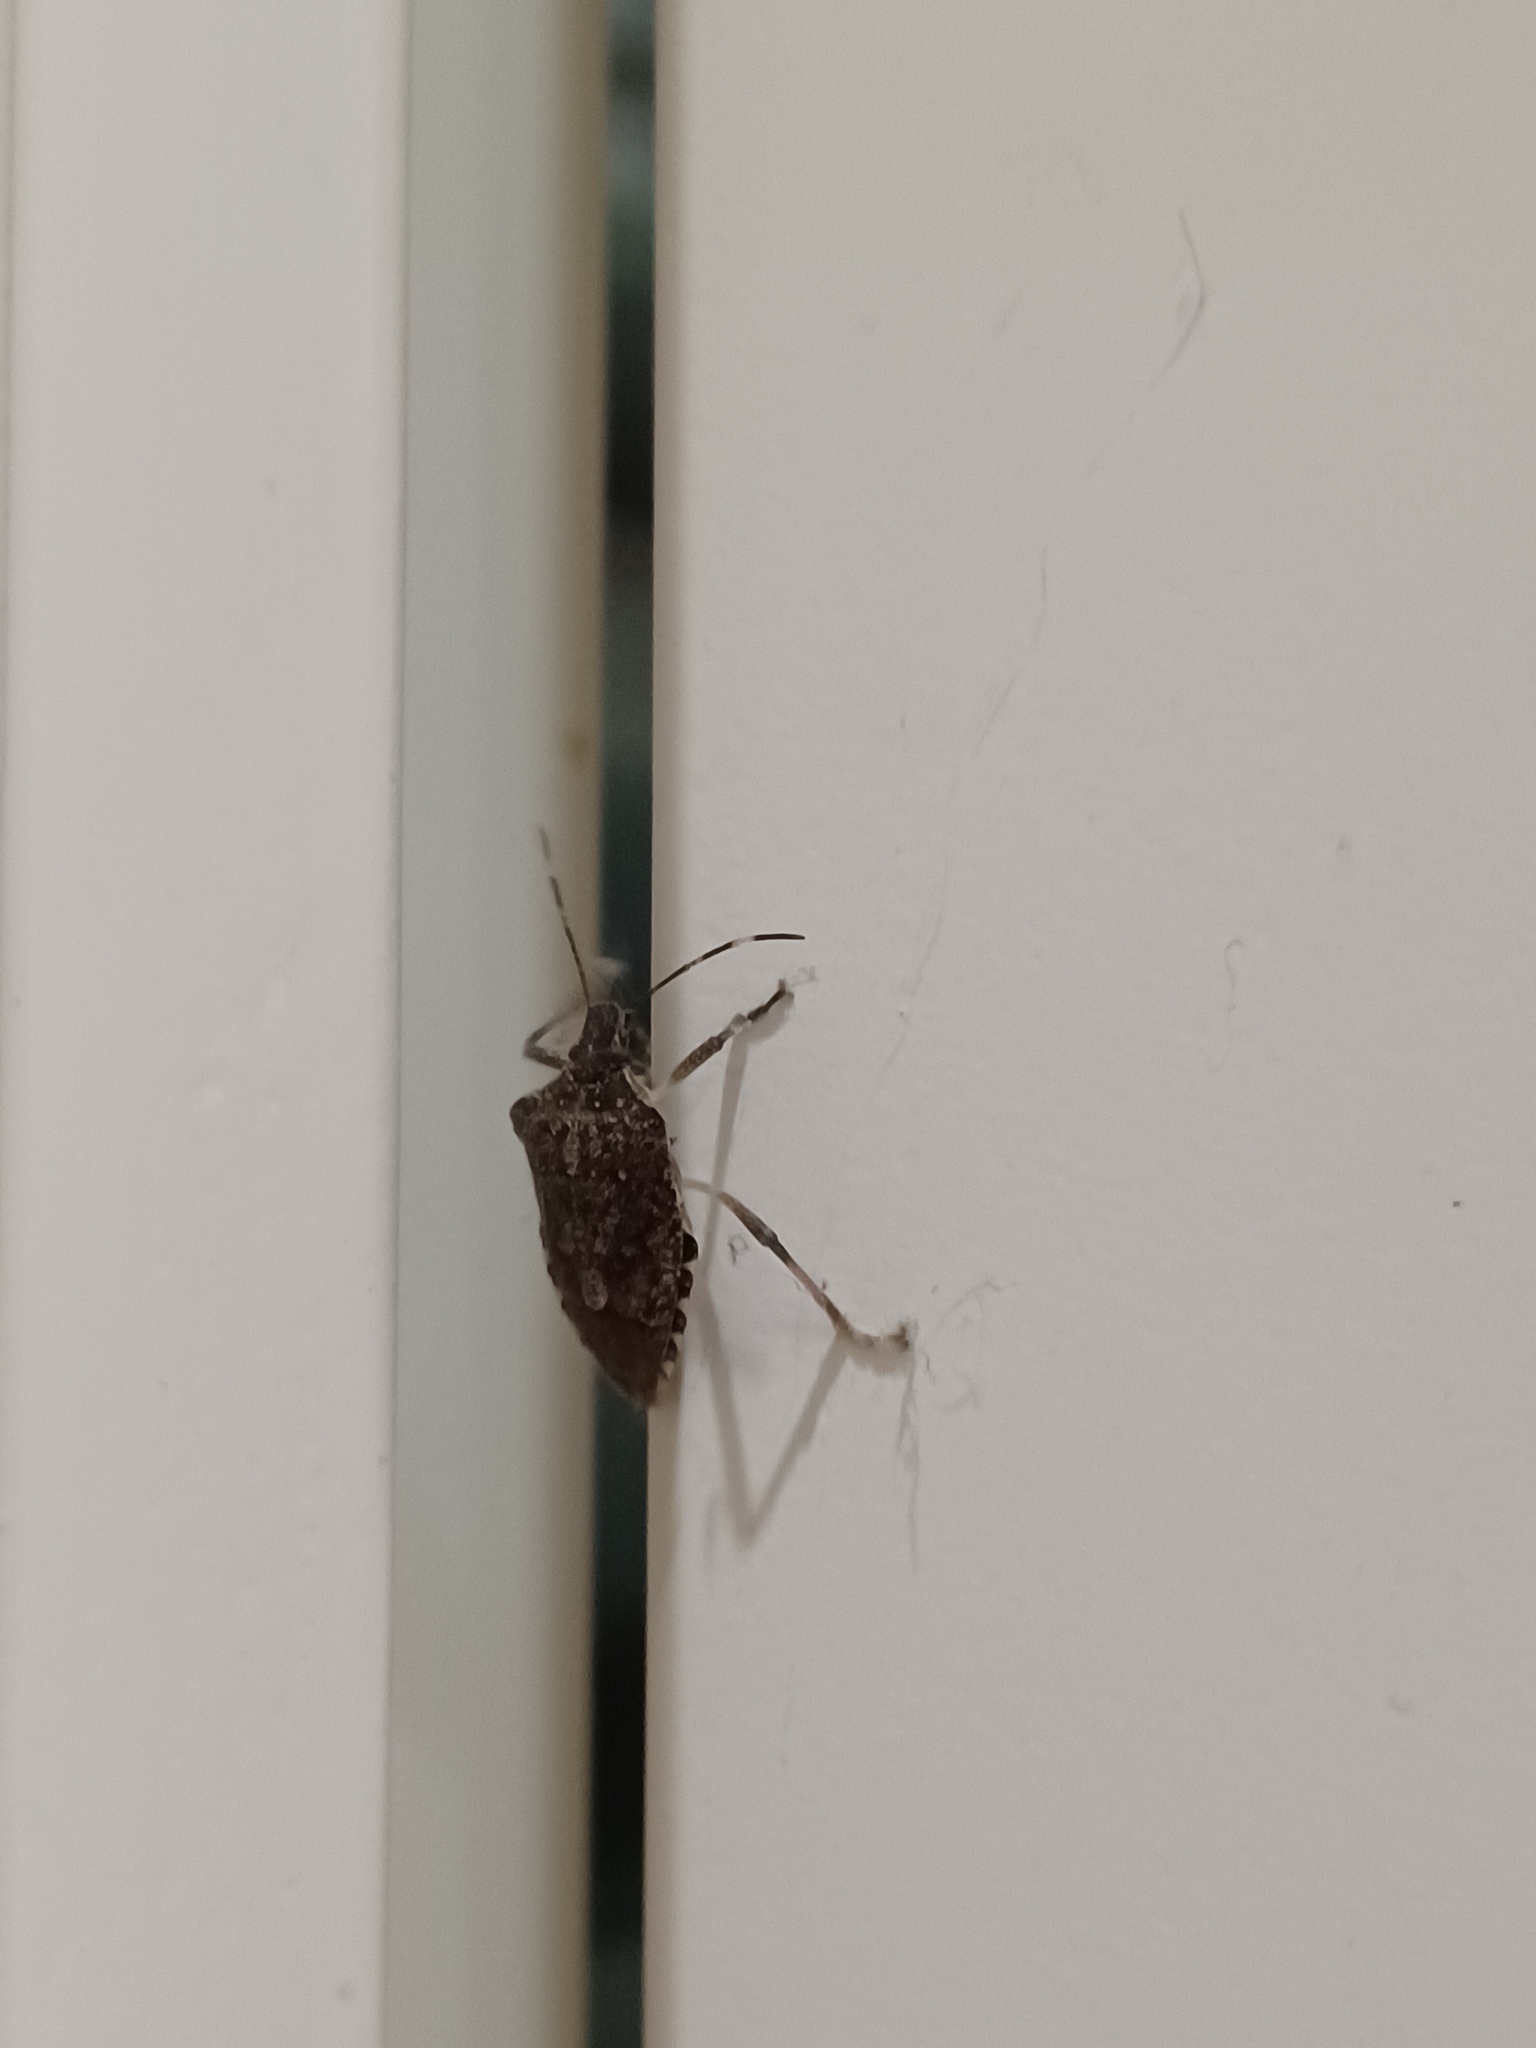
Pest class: stink_bug